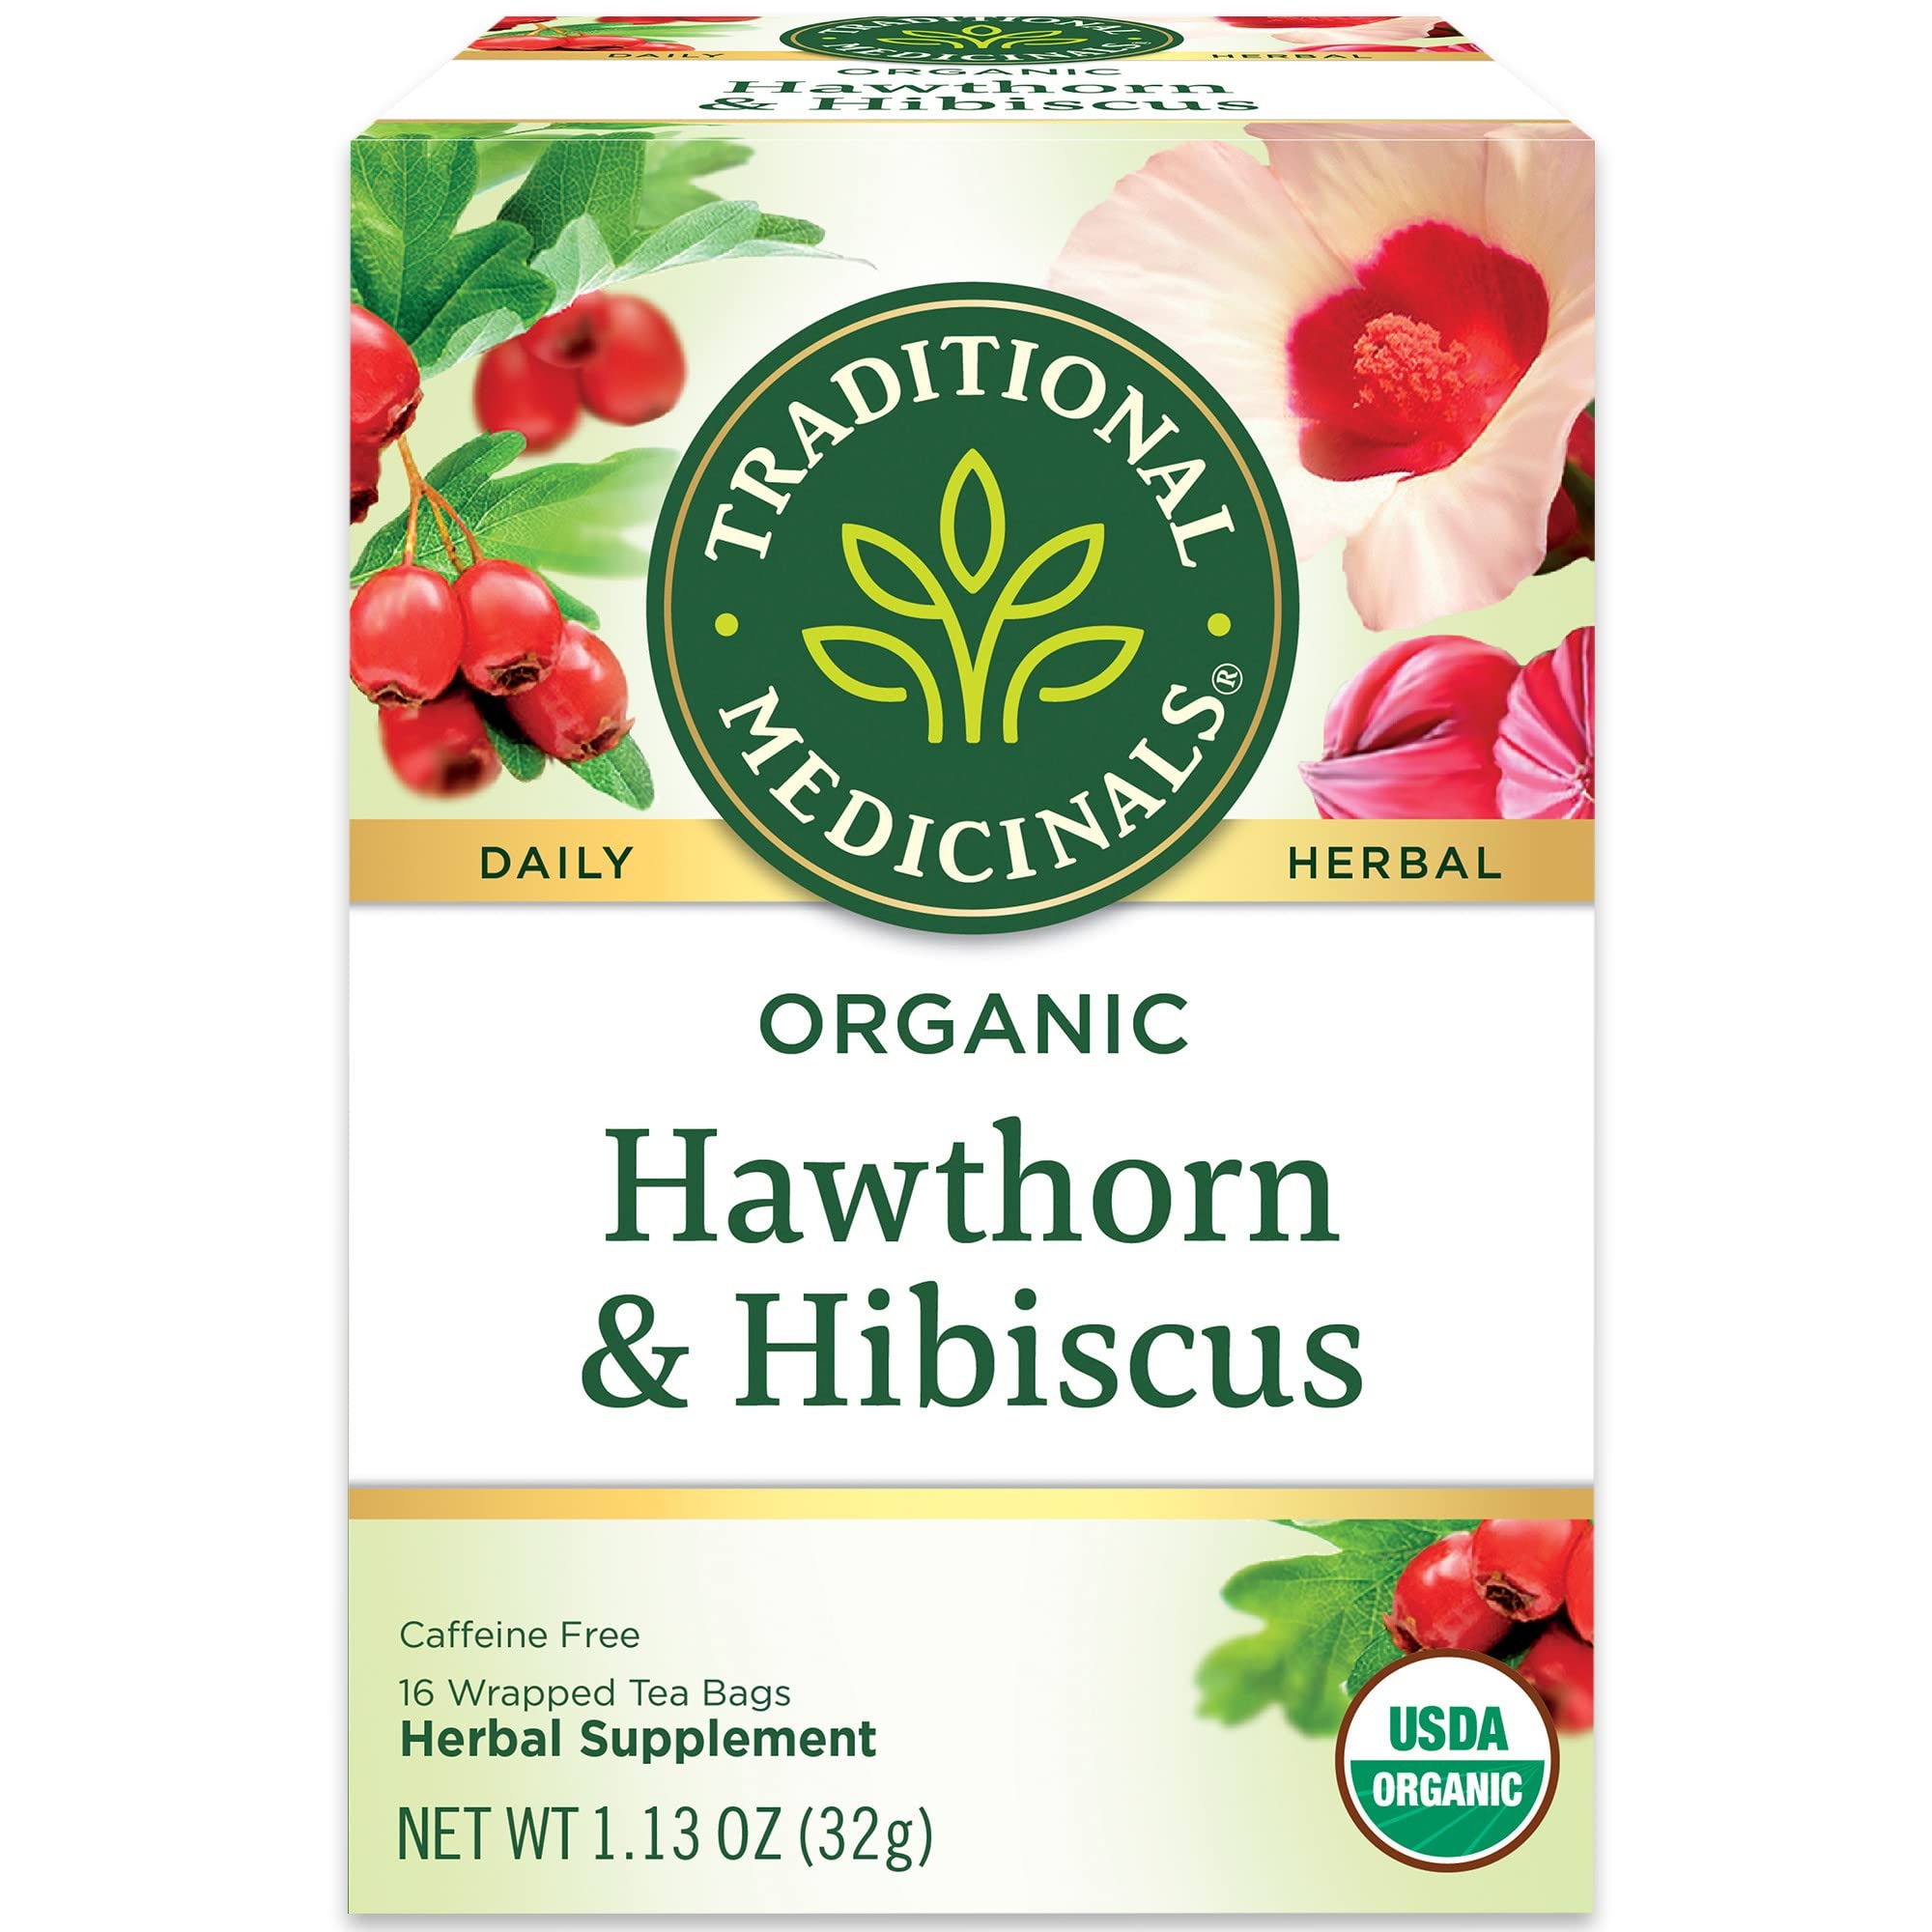
Item Name: Traditional Medicinals Organic Hawthorn & Hibiscus Herbal Tea, Promotes Heart Health, (Pack of 1) - 16 Tea Bags
Bullet Point 1: Herbal Power: Promotes heart health.
Bullet Point 2: Taste: Fruity and floral with a touch of tartness.
Bullet Point 3: Plant Story: For centuries, herbalists have sought out the hawthorn bush’s herbal powers to protect and support matters of the heart, whether physical, emotional, or spiritual.
Bullet Point 4: USDA Certified Organic. Non-GMO Verified. Kosher. Caffeine Free. Certified B Corp.
Bullet Point 5: 1 carton containing 16 tea bags
Value: 1.0
Unit: count

Price: 8.645